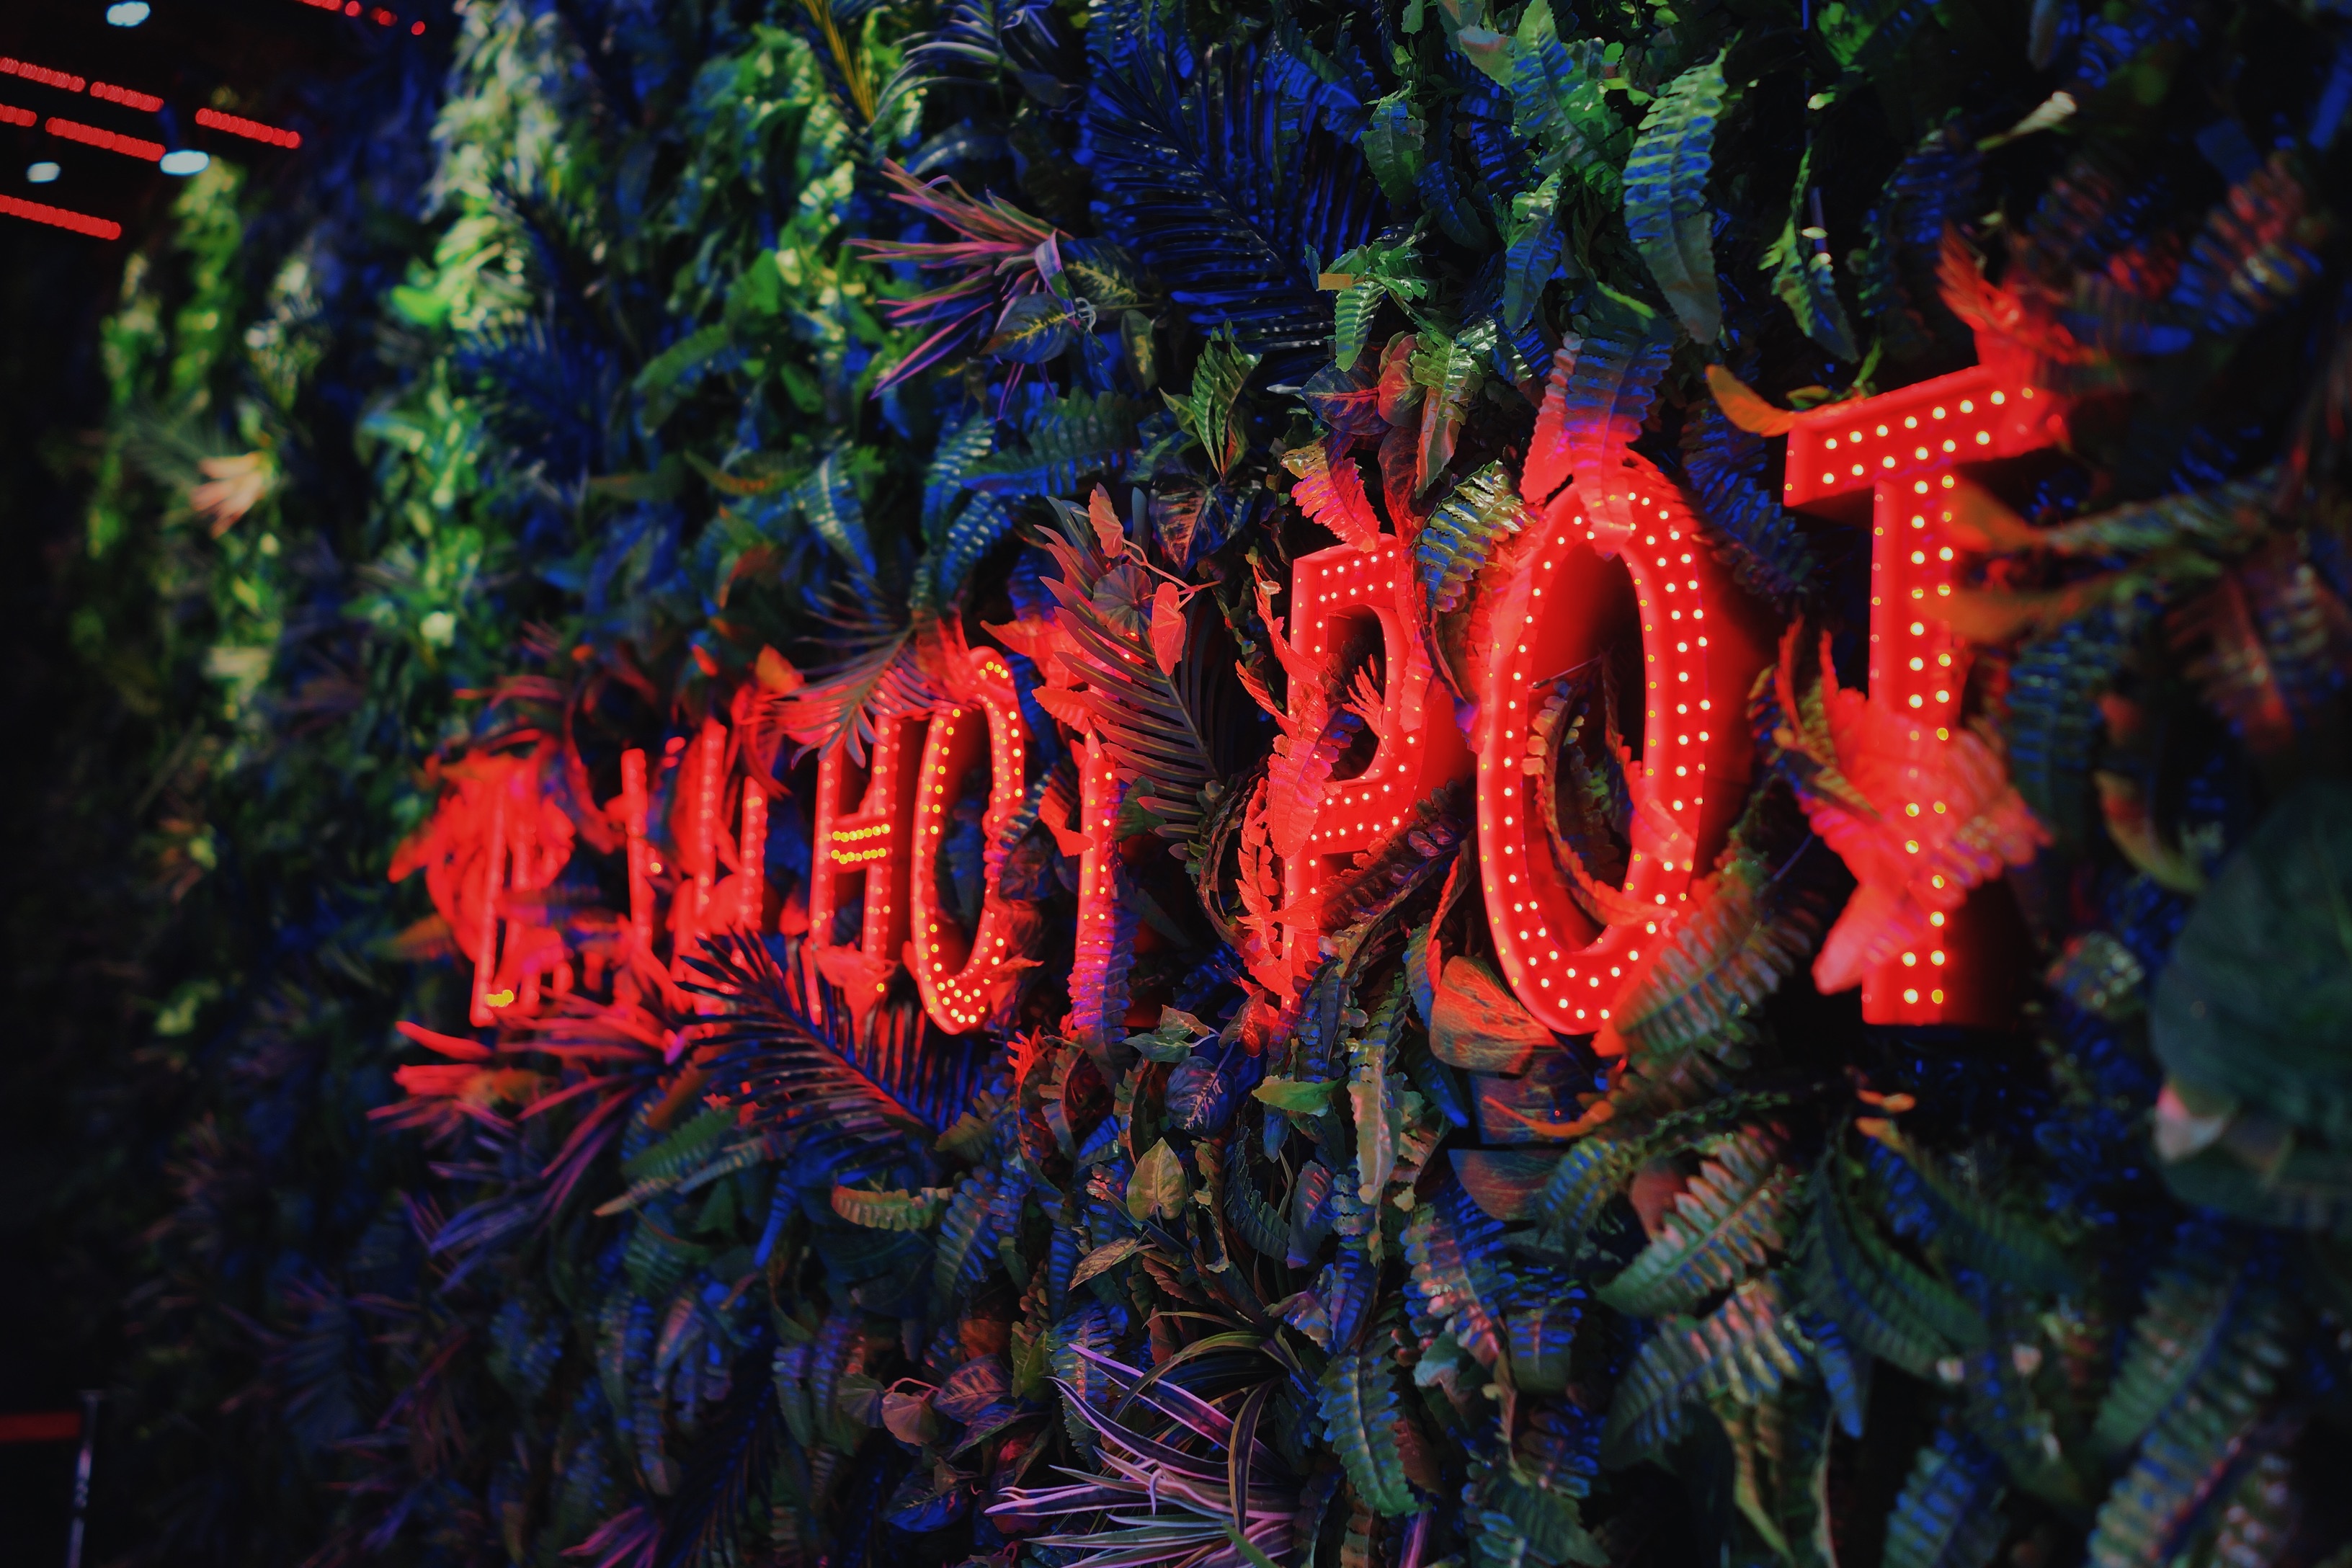
flower, biology, coral